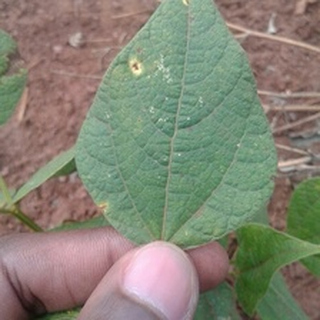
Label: bean_rust